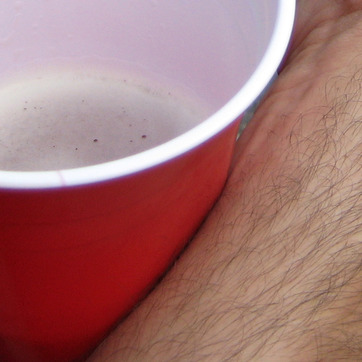
Material: plastic